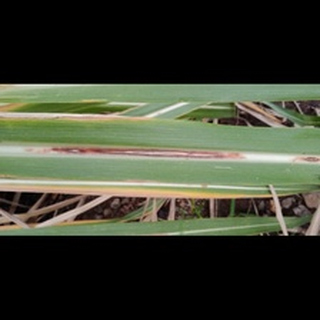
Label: sugarcane_red_rot